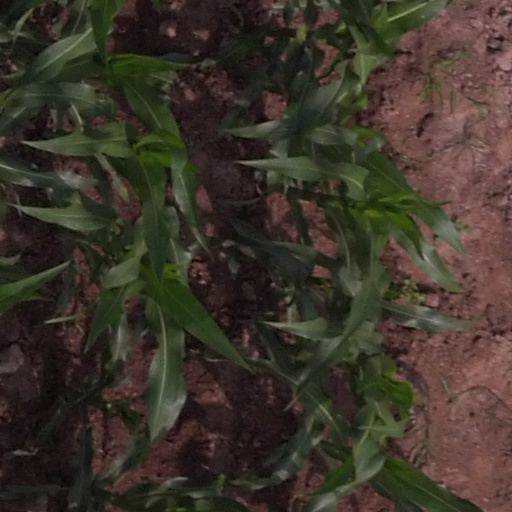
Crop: maize; corn